COVID-19 pandemic

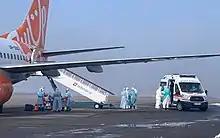
Ukraine evacuates Ukrainian citizens from Wuhan, China.

The COVID-19 pandemic was confirmed to have reached South America on 26 February 2020, when Brazil confirmed a case in São Paulo. By 3 April, all countries and territories in South America had recorded at least one case. On 13 May 2020, it was reported that Latin America and the Caribbean had reported over 400,000 cases of COVID-19 infection with 23,091 deaths. On 22 May 2020, citing the rapid increase of infections in Brazil, the WHO declared South America the epicentre of the pandemic. As of 16 July 2021, South America had recorded 34,359,631 confirmed cases and 1,047,229 deaths from COVID-19. Due to a shortage of testing and medical facilities, it is believed that the outbreak is far larger than the official numbers show.